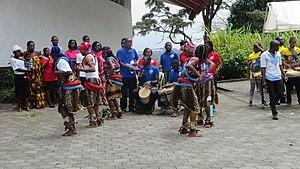
Les Banyang sont un peuple établi dans le sud-ouest du Cameroun, dans le Manyu, une région de forêt vallonnée proche de la ville de Mamfé. Ils sont également présents de l'autre côté de la frontière, au Nigeria.
La région du Nord-Ouest, qui constitue une partie du territoire du Southern Cameroons, est l'une des dix régions du Cameroun et l'une des deux régions anglophones du pays. Son chef-lieu est Bamenda.
La Manyu est un département du Cameroun situé dans la région du Sud-Ouest. Son chef-lieu est Mamfé.